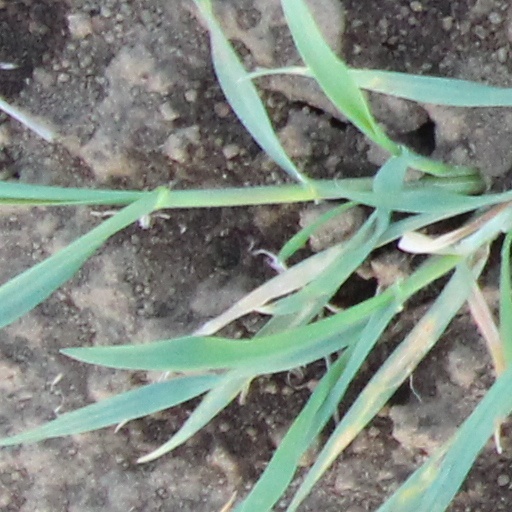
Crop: wheat